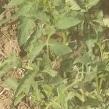
Crop: Tomato
Condition: healthy-leaf